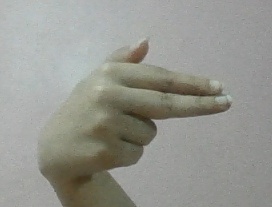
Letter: ghain